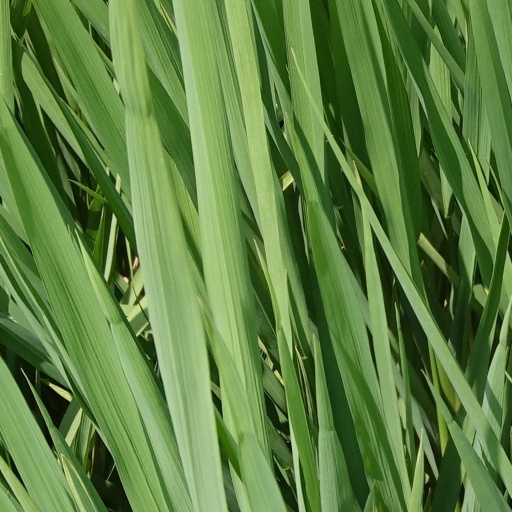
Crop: rice